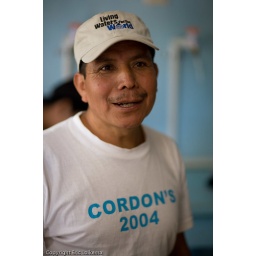
visiting the water bottling plant in Cerra de Oro